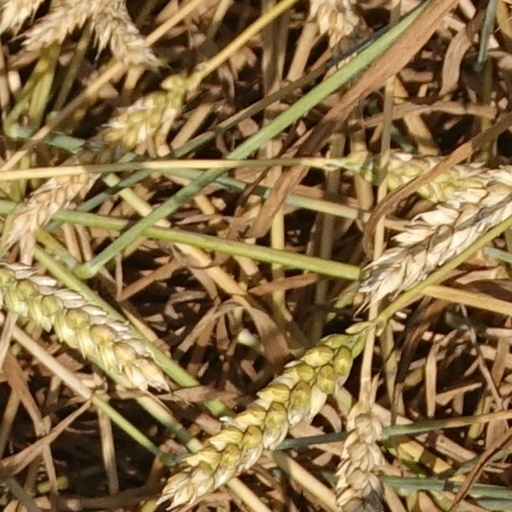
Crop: wheat